James Callaghan

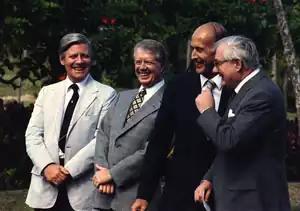
Callaghan (right) with Helmut Schmidt, Jimmy Carter and Valéry Giscard d'Estaing in Guadeloupe, 1979

When Wilson won the next general election and returned as prime minister in March 1974, he appointed Callaghan as Foreign Secretary.